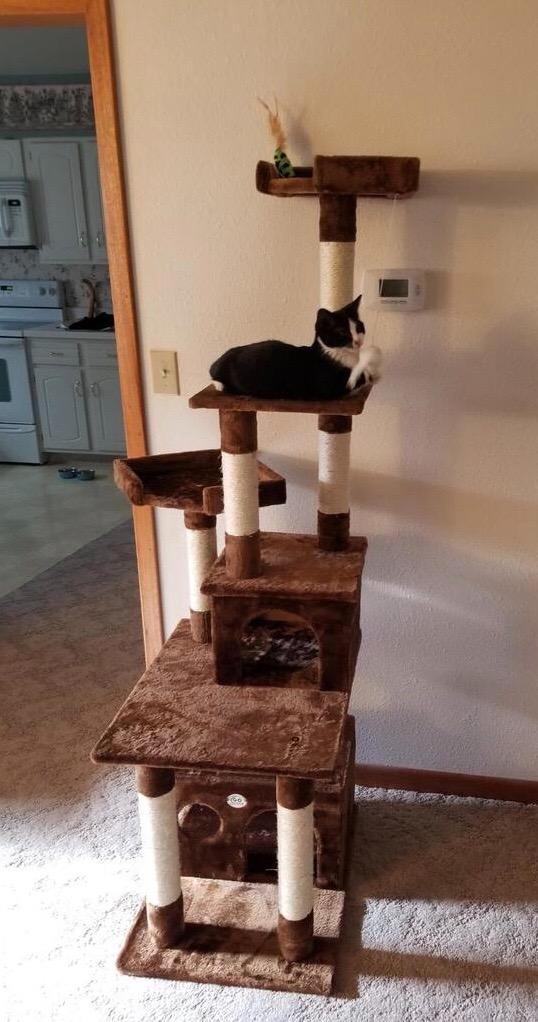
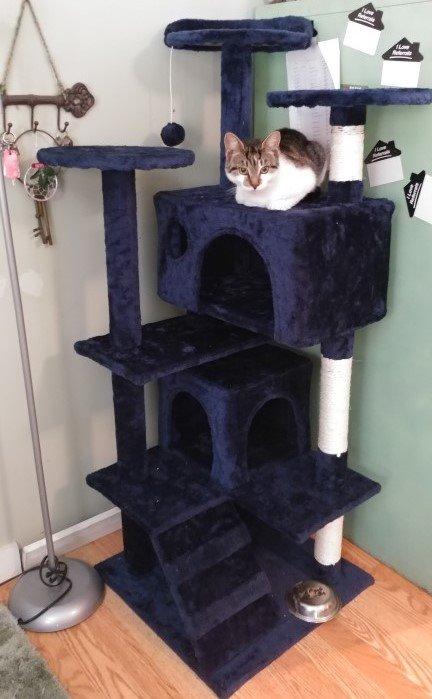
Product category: items_cat tree
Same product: no